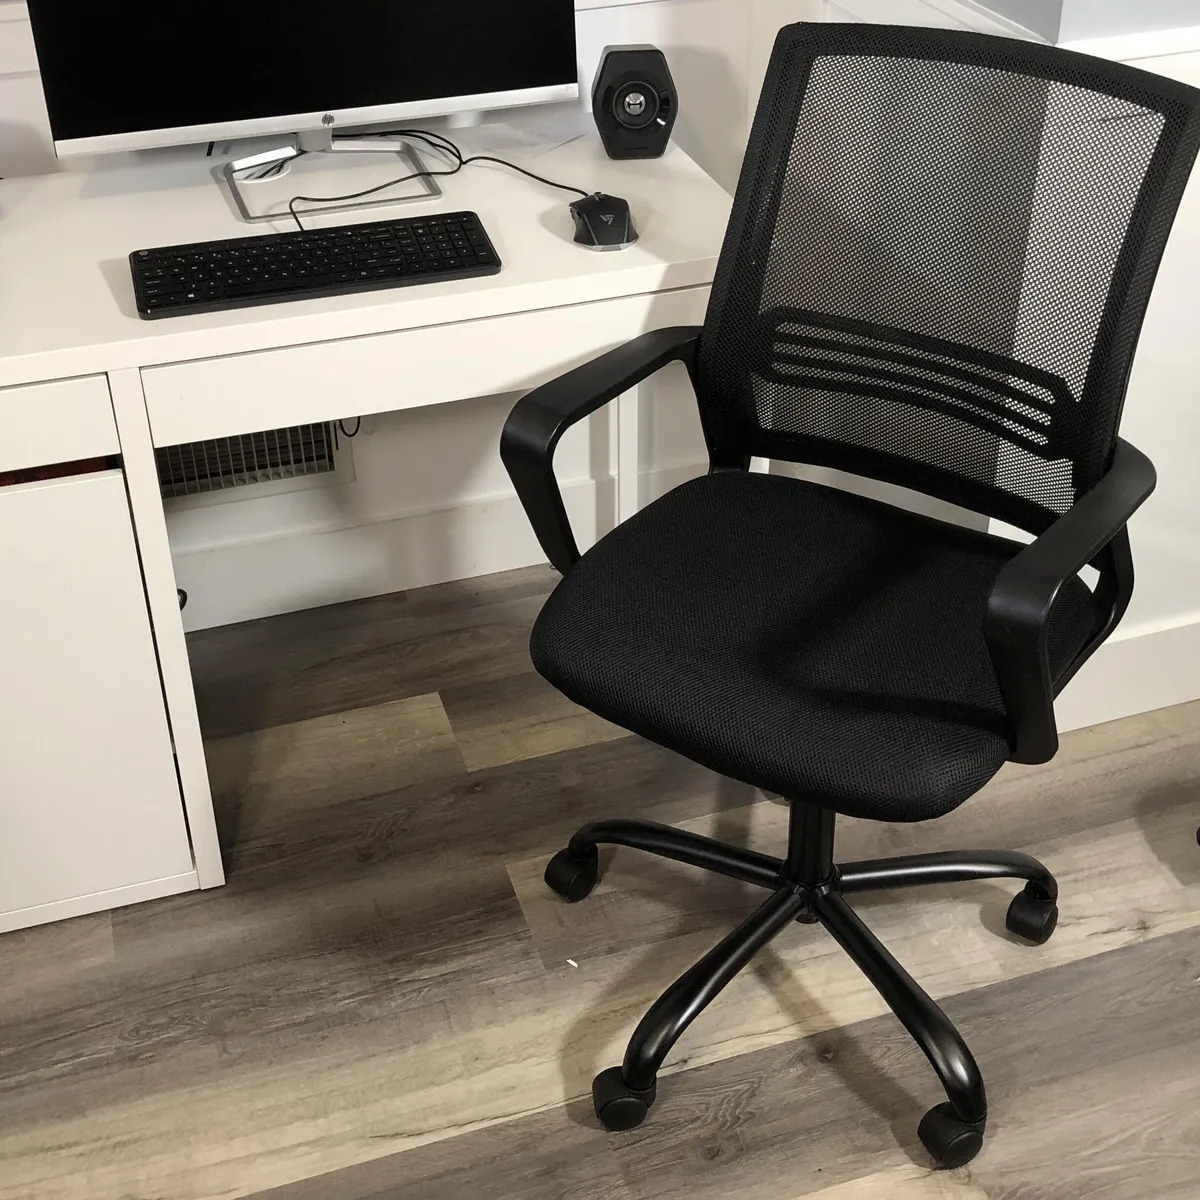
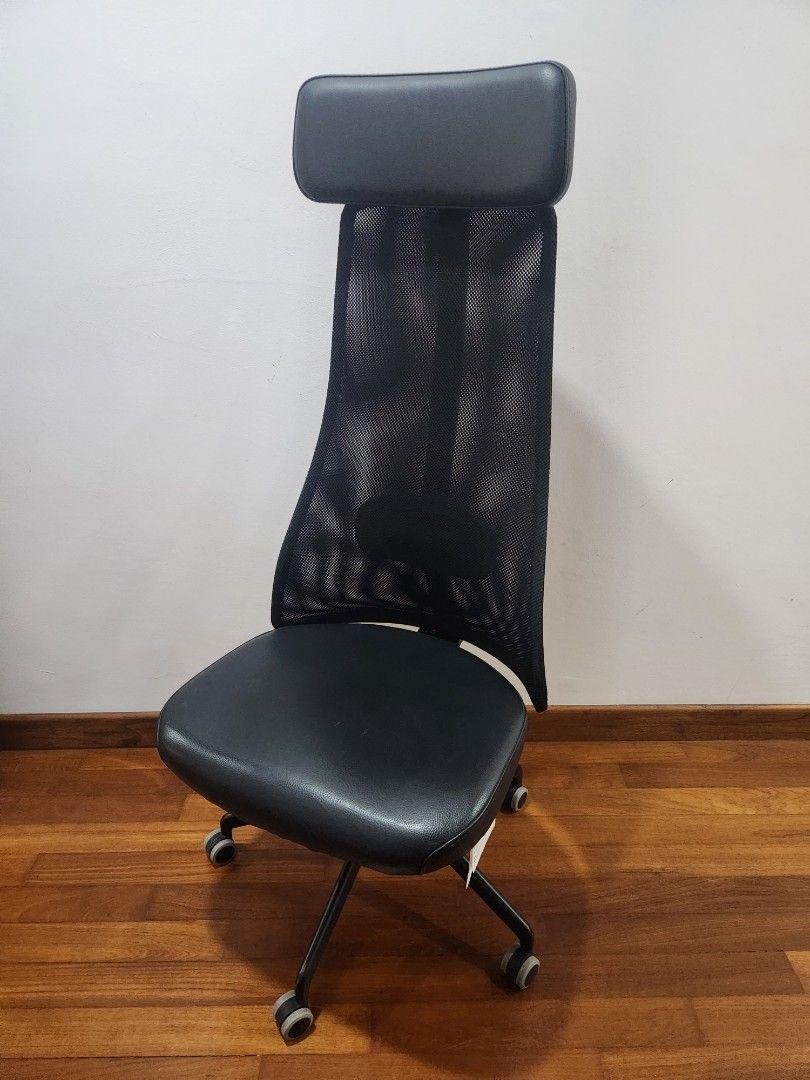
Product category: items_chair
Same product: no